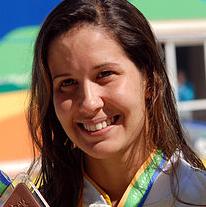
Age: 26